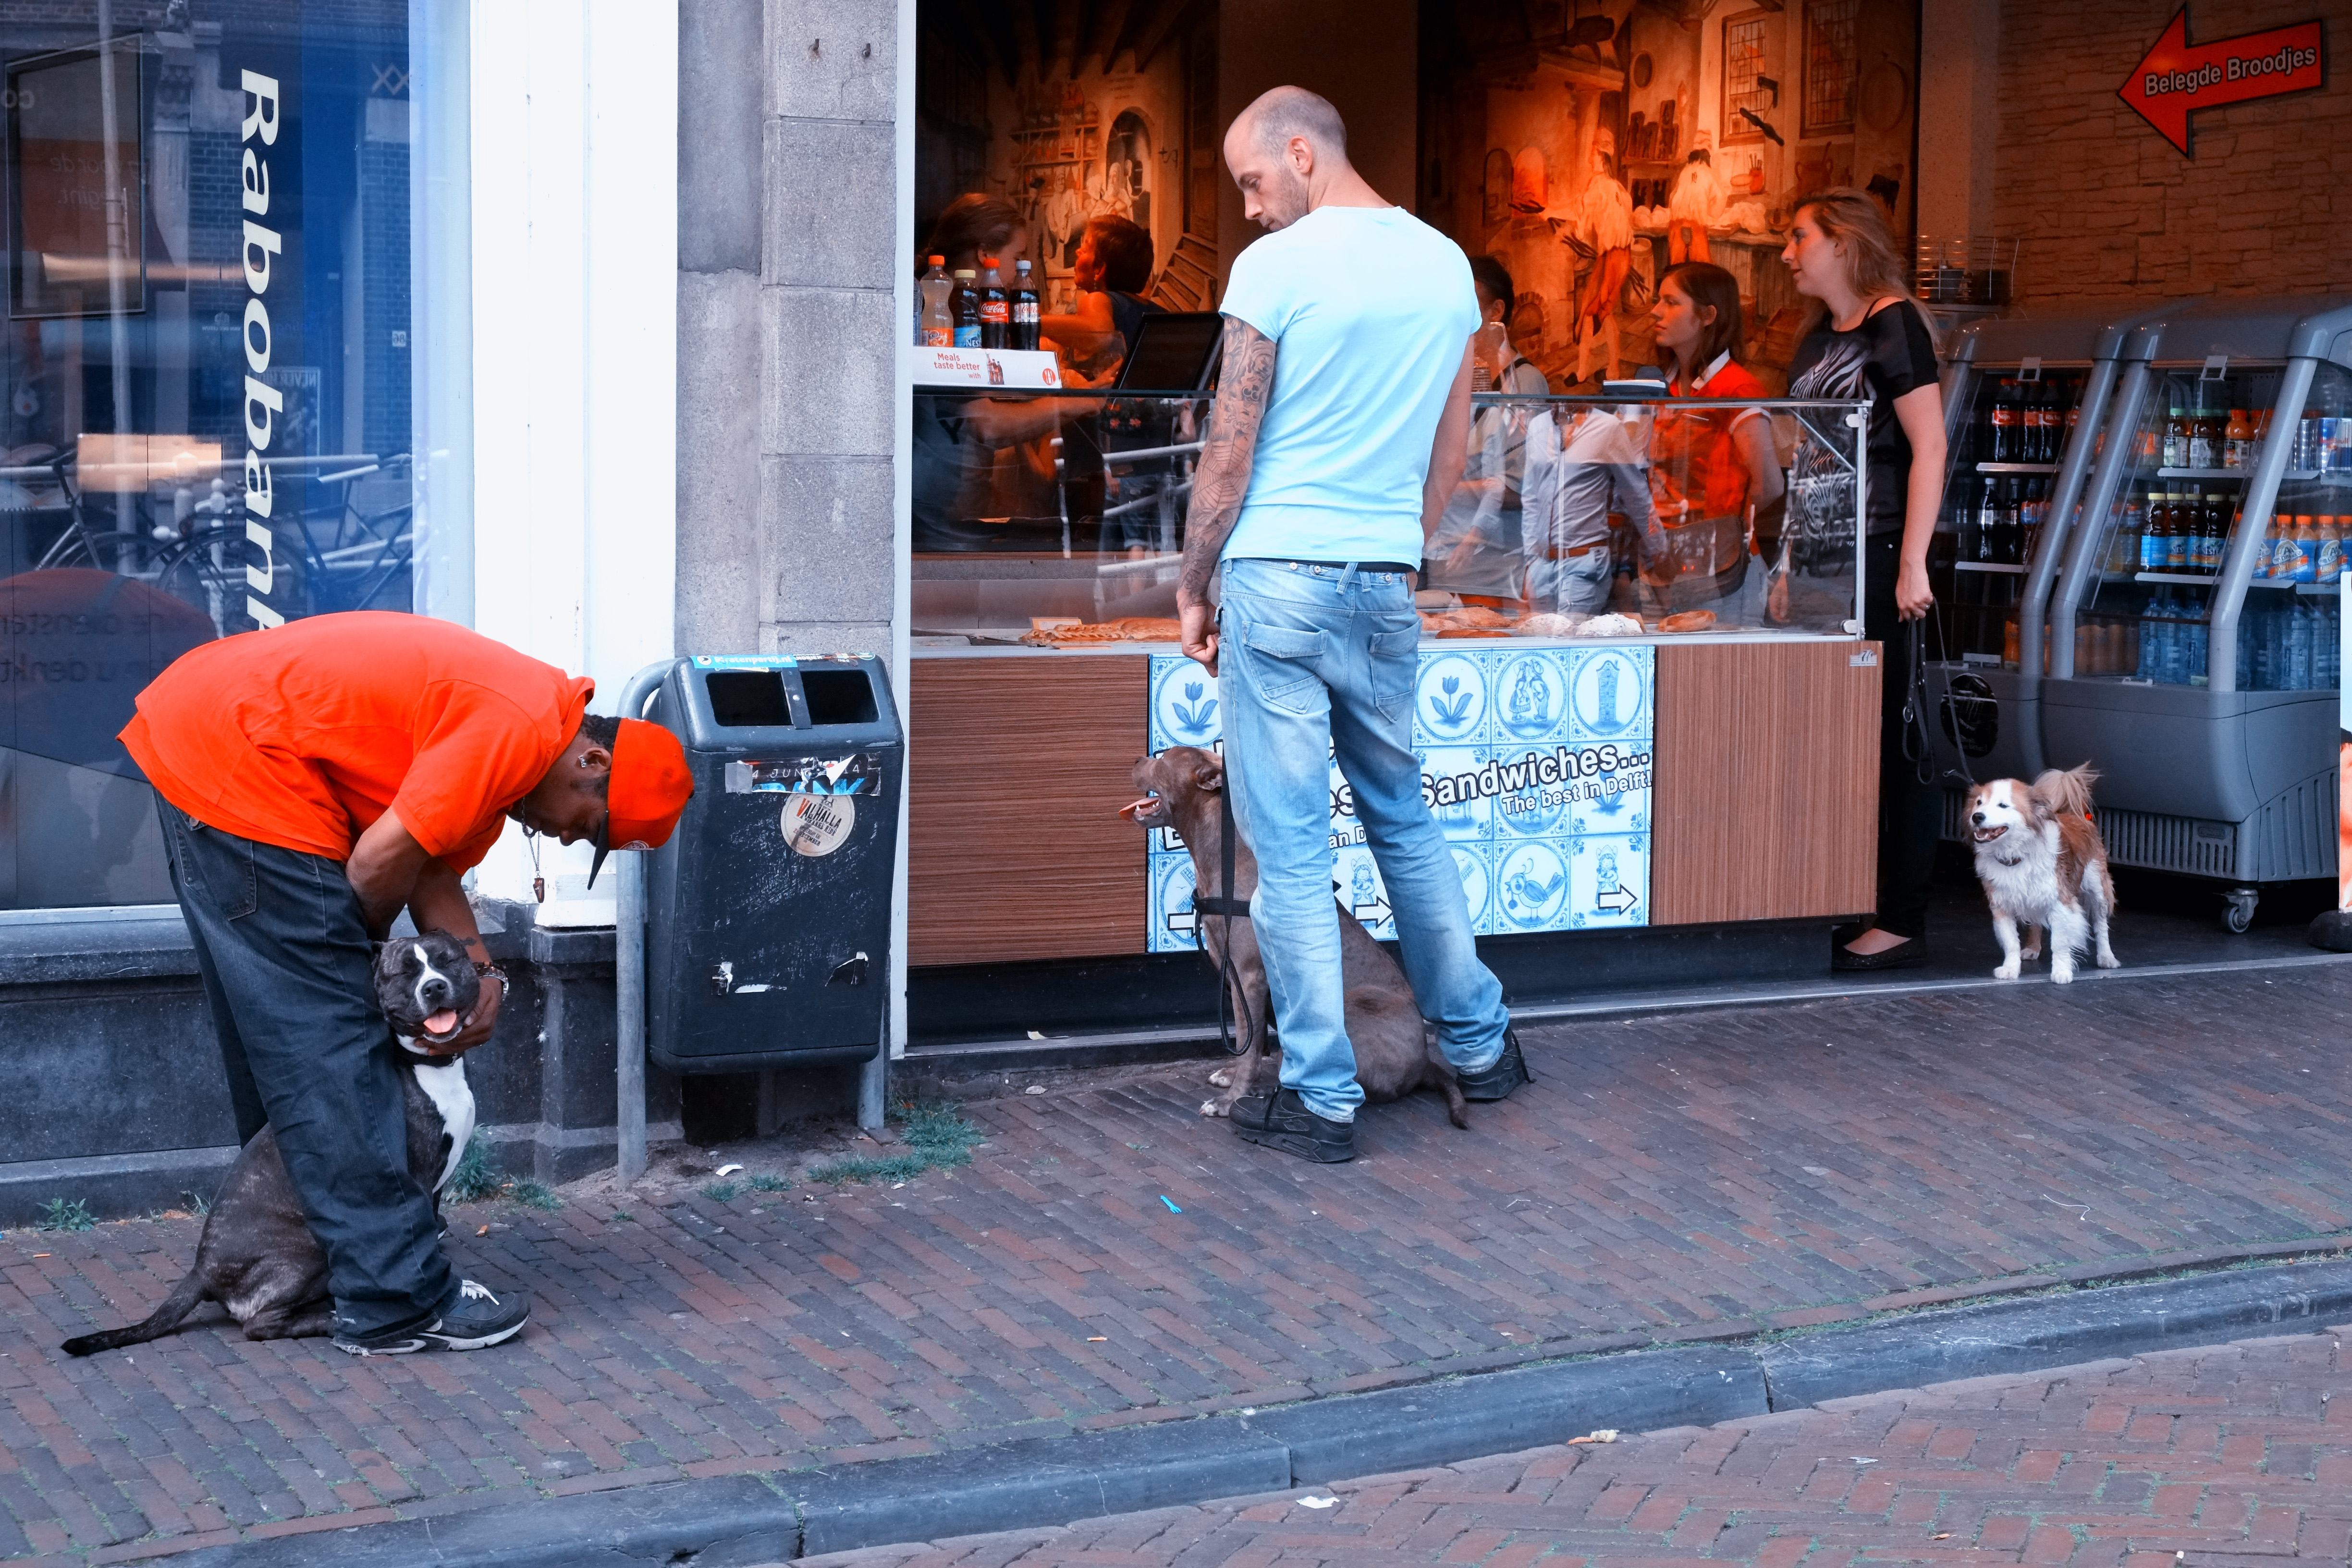
street, urban, travel, fujifilm, performance art, netherlands, fuji, delft, fujix, fujixe1